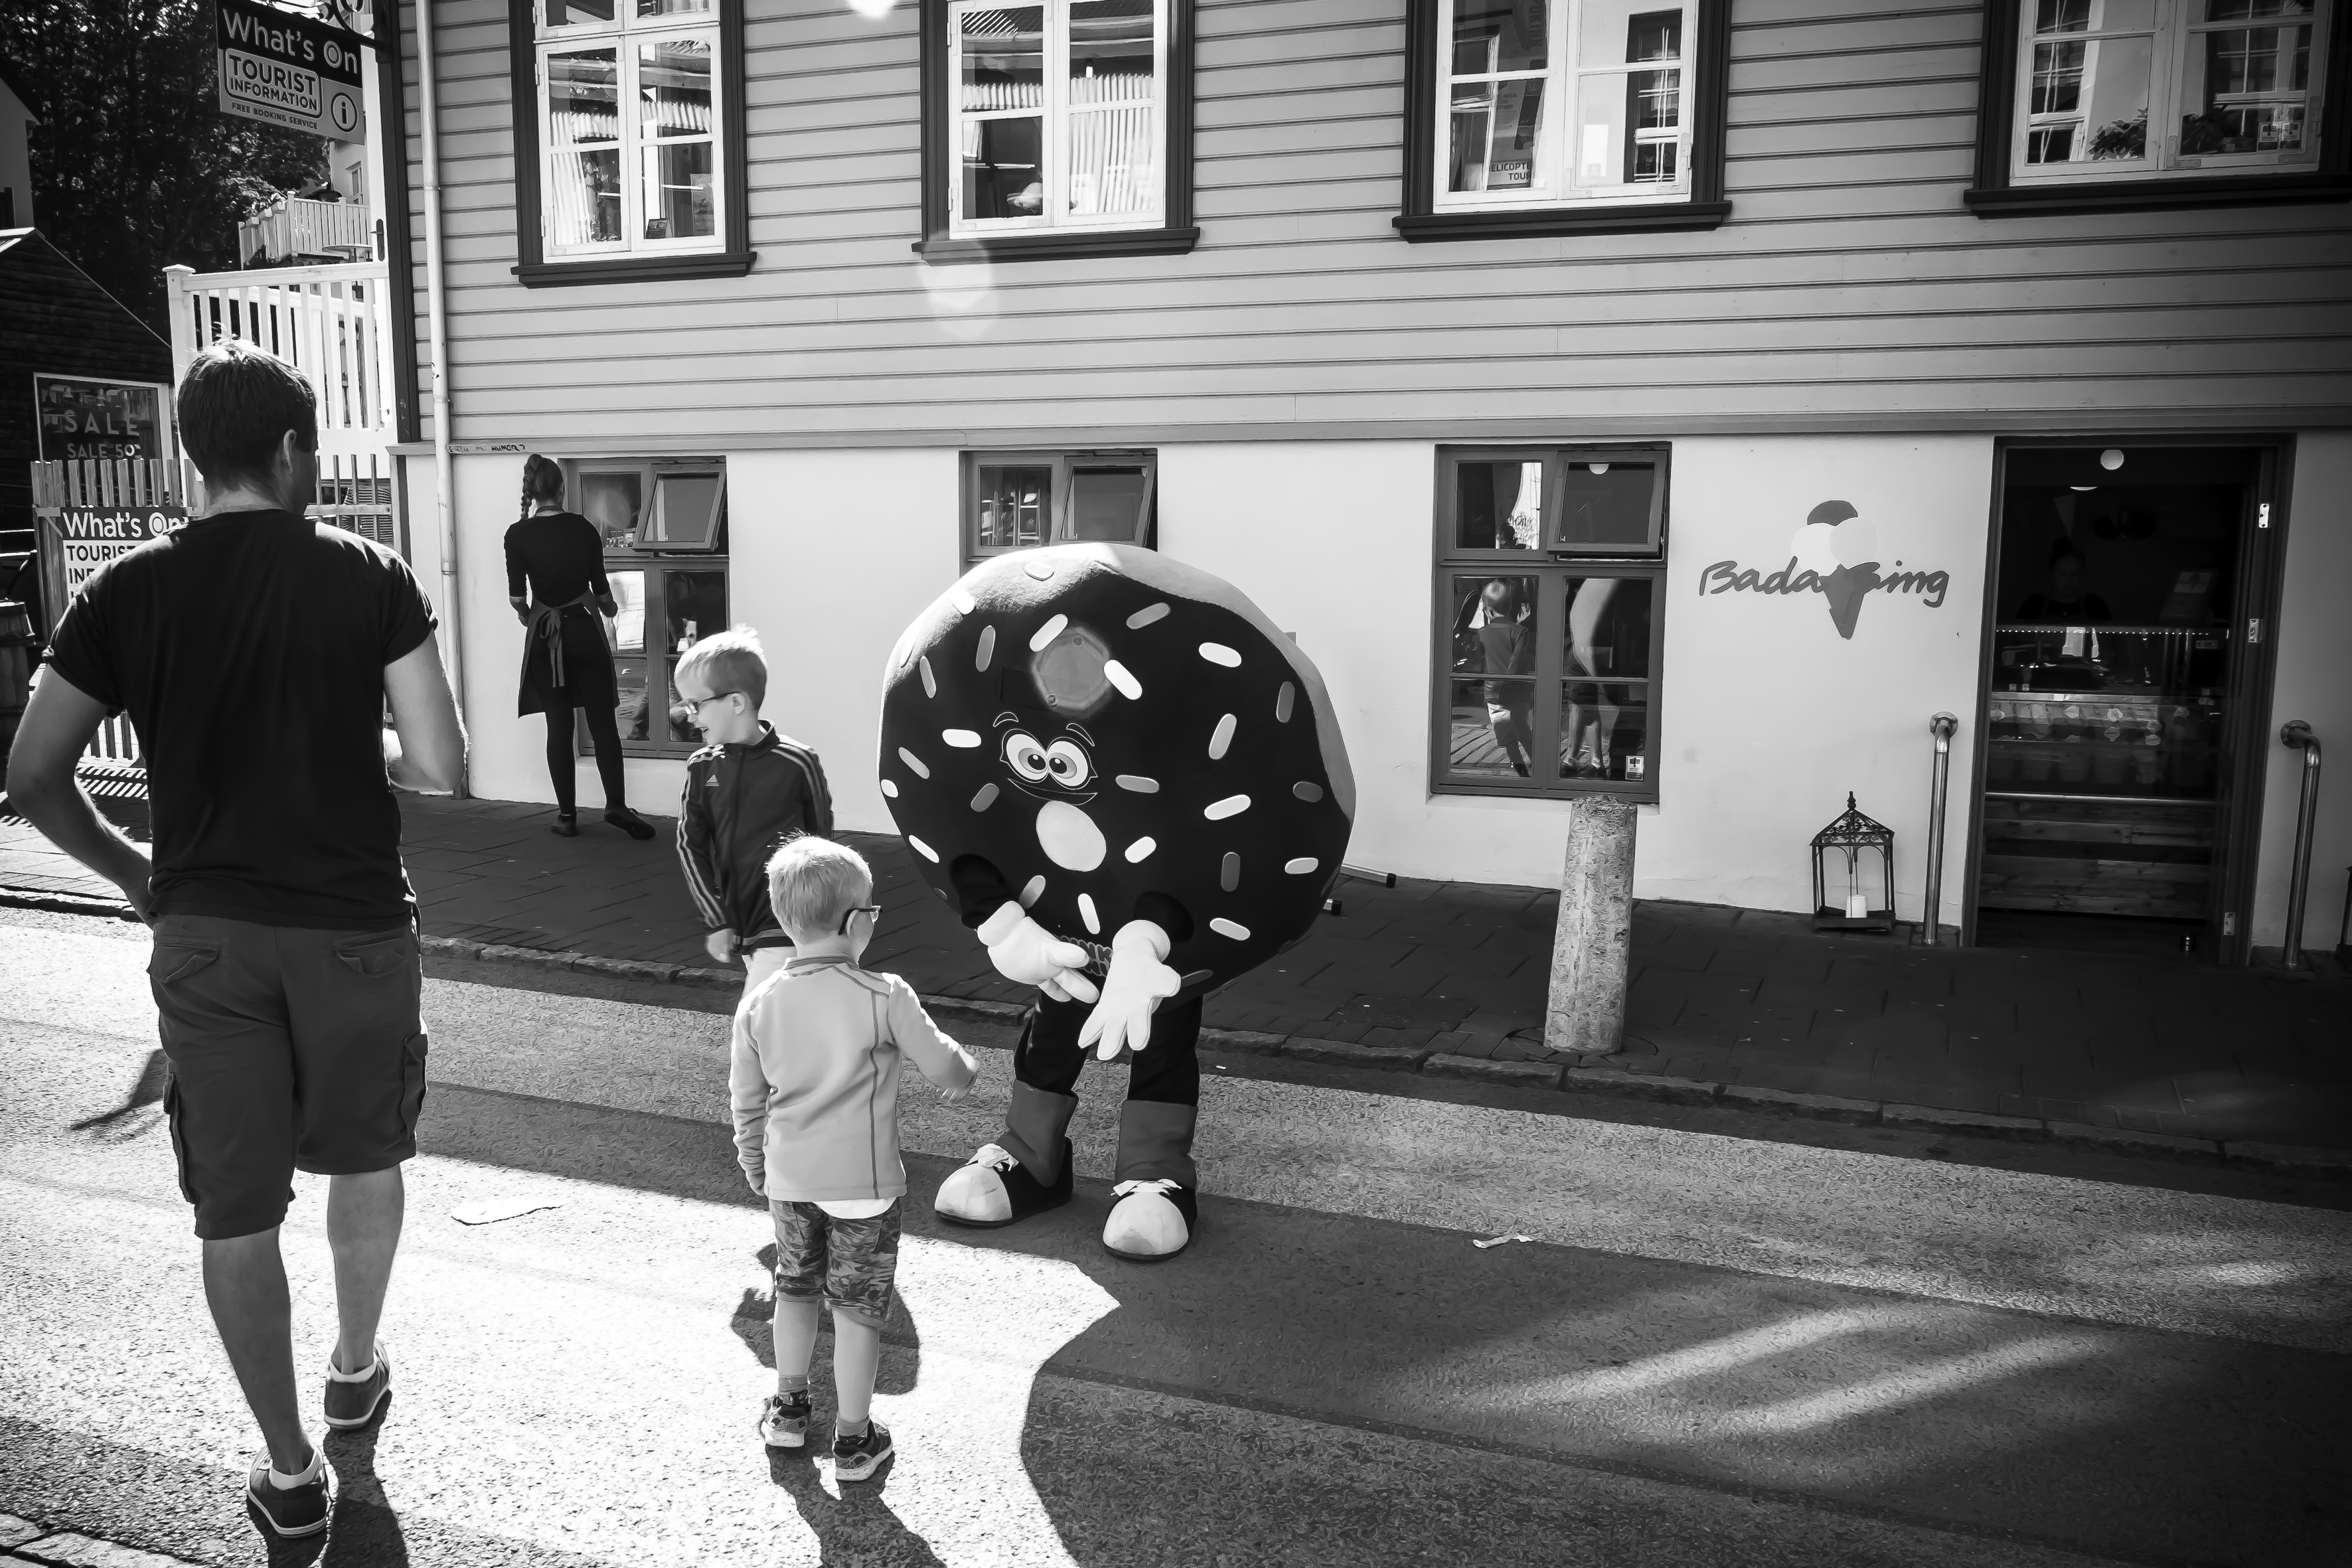
pedestrian, black and white, people, road, white, street, photography, urban, crowd, travel, fujifilm, iceland, black, monochrome, bw, blackandwhite, blackwhite, is, infrastructure, ngc, photograph, snapshot, fuji, fujixt1, reykjavik, fujix, noireblanc, monochrome photography